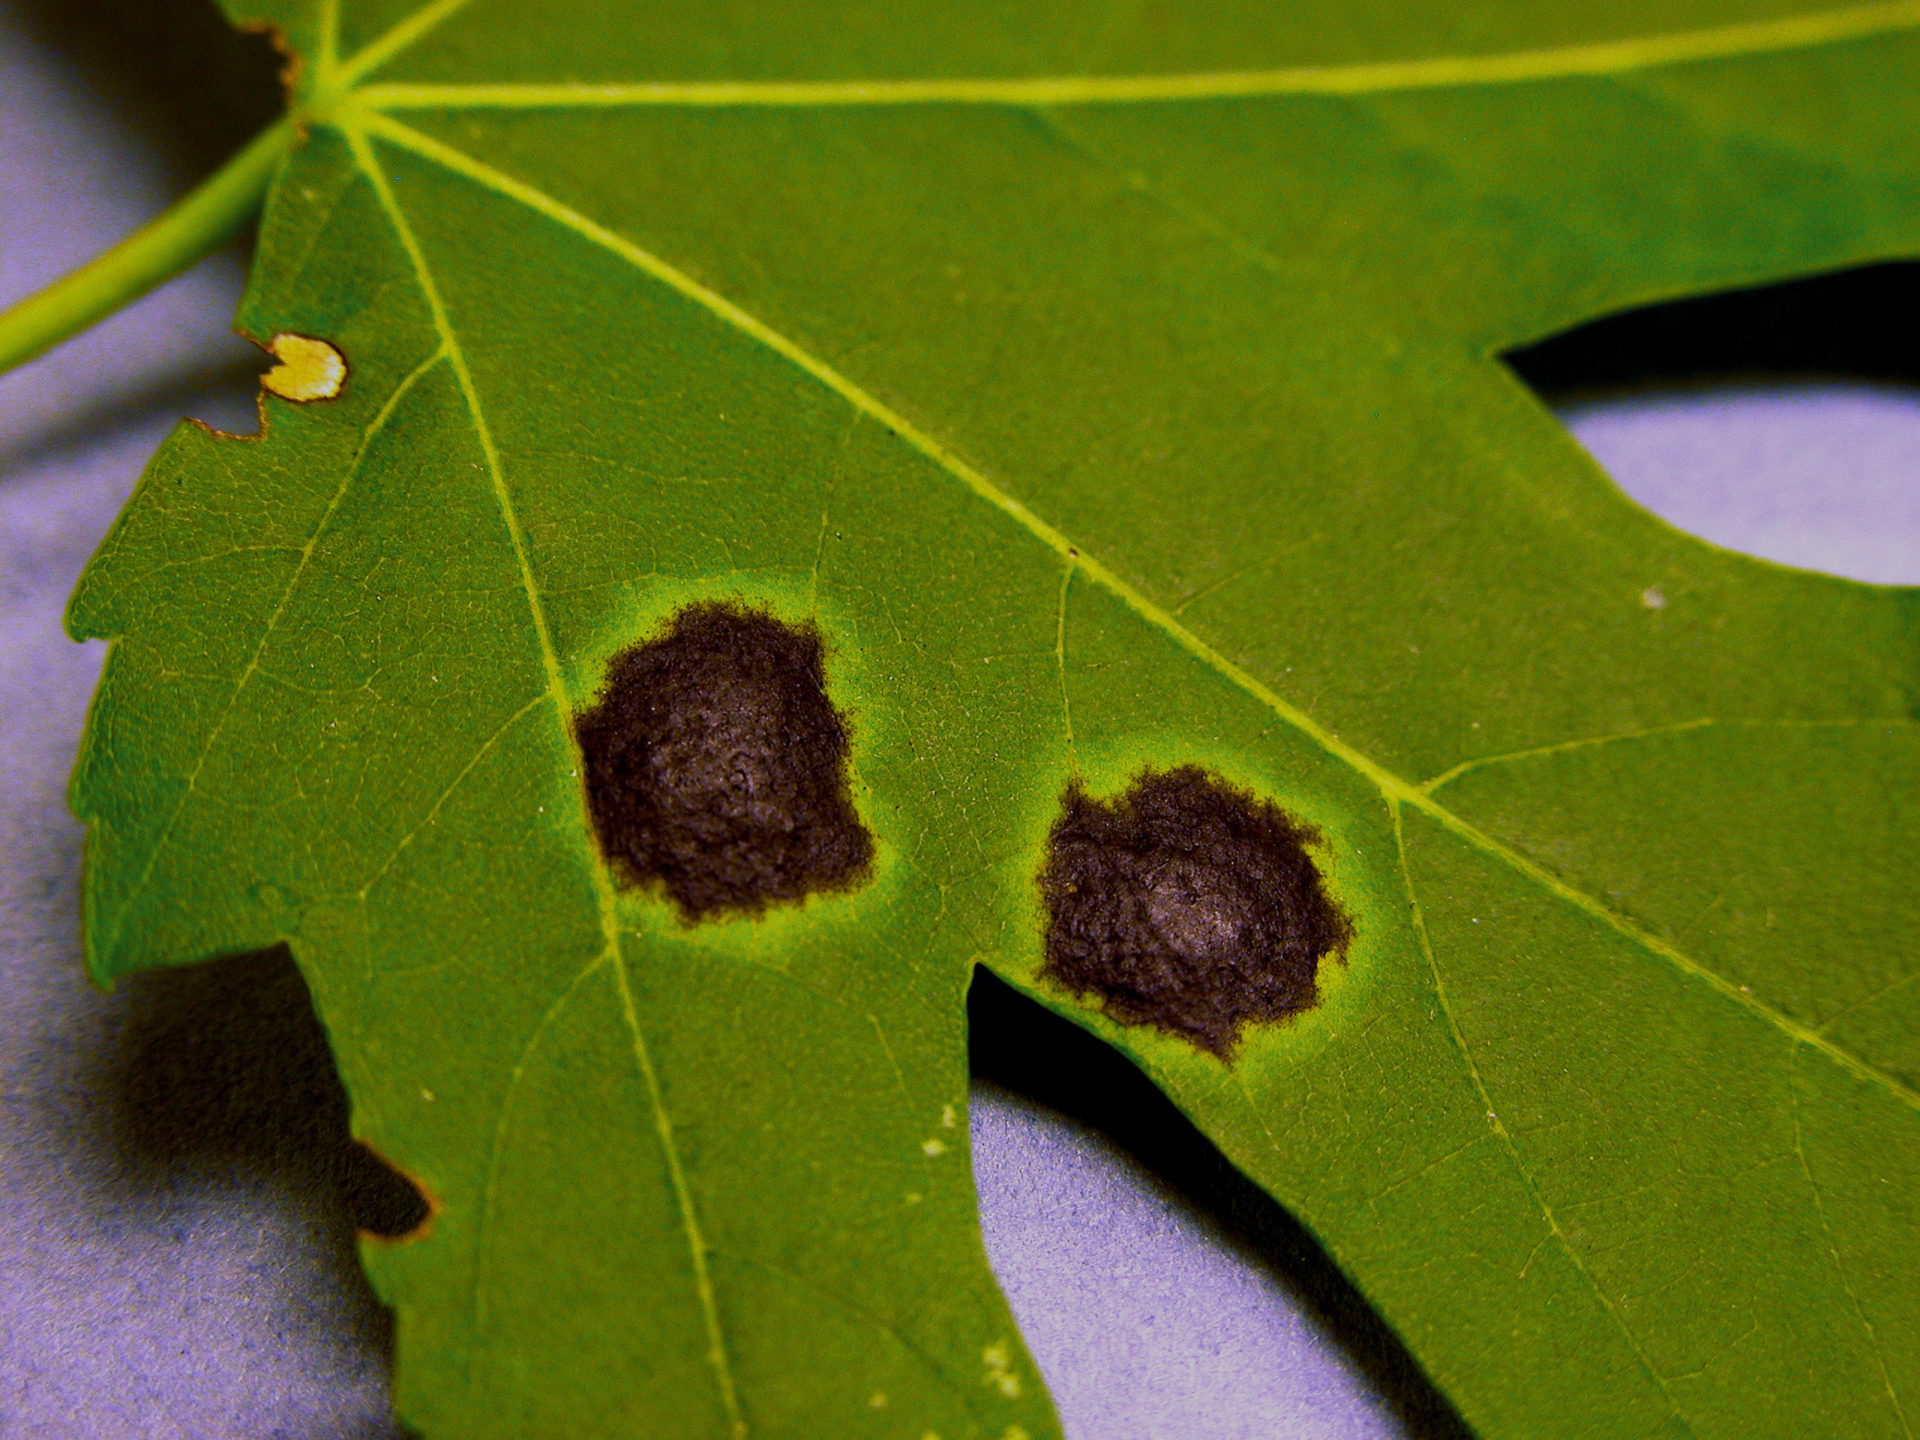
Plant: Maple
Disease: maple tar spot